Mark Helias

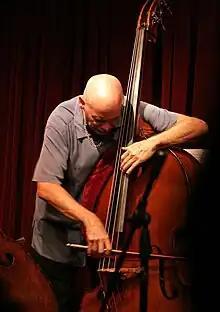
Helias at Cornelia street cafe, July 2, 2010

Mark Helias (born October 1, 1950) is an American double bass player and composer born in New Brunswick, New Jersey.